Red House (Guyana)

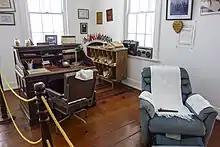
Jagan's Office

On 22 March 2000, the Cheddi Jagan Research Centre, a centre dedicated to the life and work of Cheddi Jagan, opened in the Red House. The centre is operated by friends and family of Jagan who had signed a 99-year lease on the building. On 29 December 2016, the lease was revoked by President David A. Granger who had planned to move the National Trust of Guyana into the building. The centre took the matter to the courts who ruled on 16 August 2020 that Granger's revocation was illegal and unlawful, and that the centre could retain the lease.